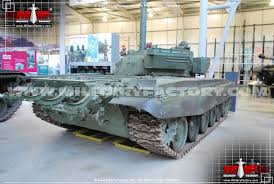
Label: T-72